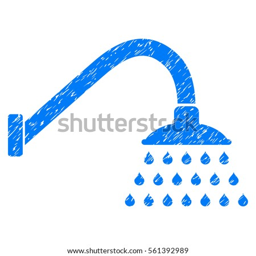
shower grainy textured icon for overlay watermark stamps .